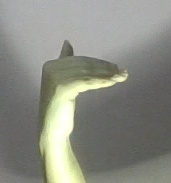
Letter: khaa